McElroy Octagon House

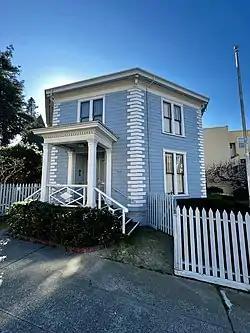
The McElroy Octagon House in Gough St. San Francisco, California; structural concrete construction (built 1861)

The McElroy Octagon House, also known as the Colonial Dames Octagon House, is a historic octagonal house now located at 2645 Gough Street at Union Street in the Cow Hollow neighborhood of San Francisco, California, United States.